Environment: real
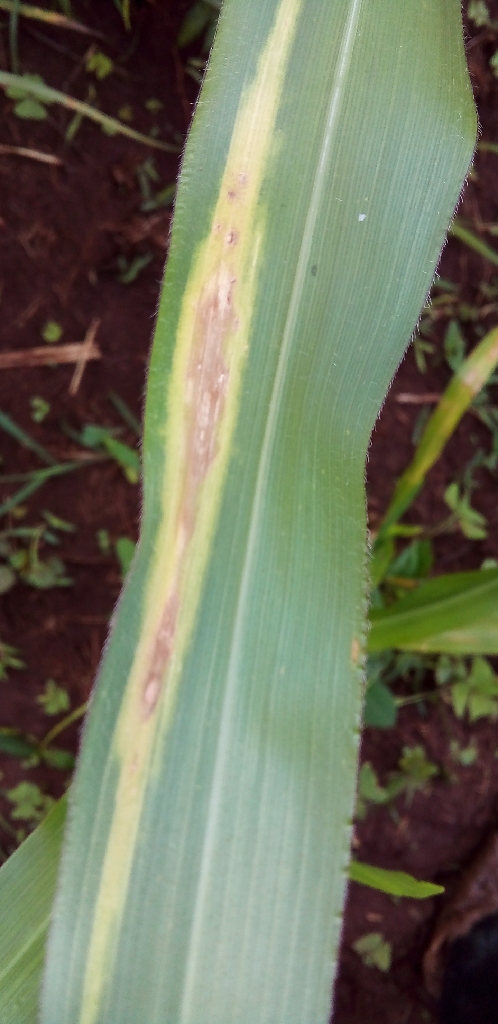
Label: northern_corn_leaf_blight